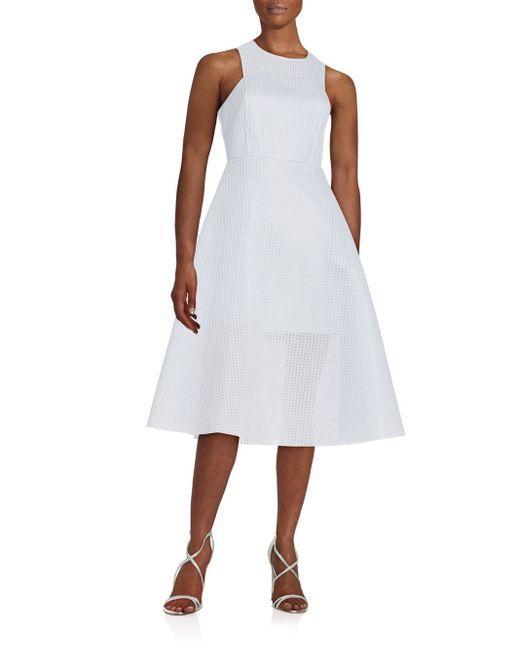
Ärmelloses weißes Midikleid mit Rundhalsausschnitt für Damen